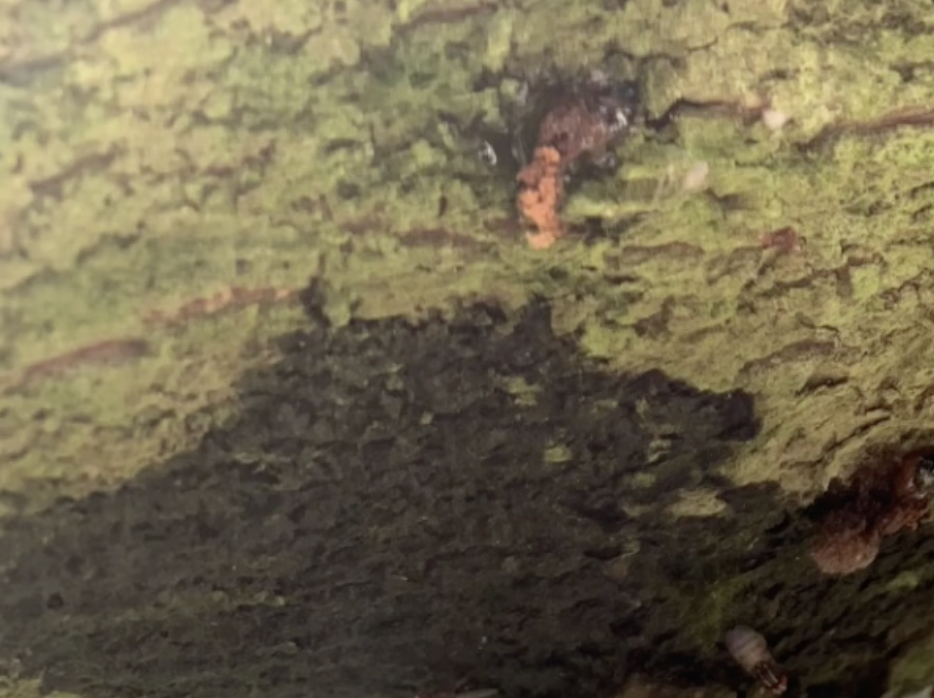
Label: stem_cracking_ gummosis